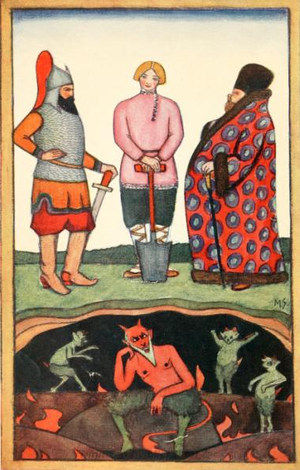
Le Conte d'Ivan l'Imbécile est un conte de l'écrivain russe Léon Tolstoï.